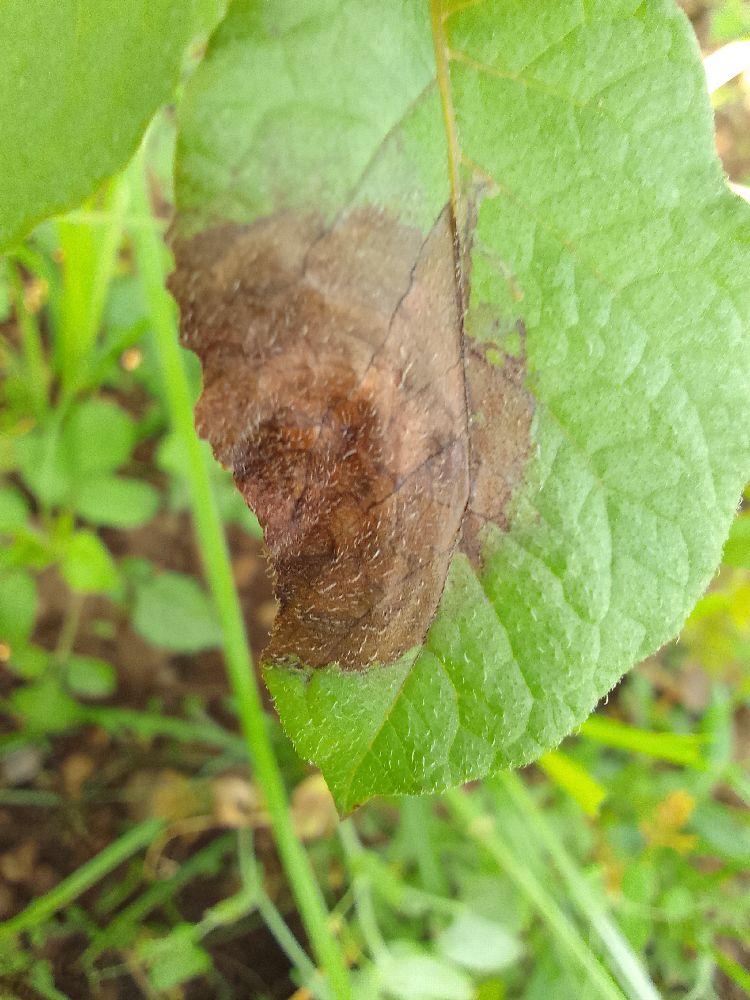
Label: Late blight